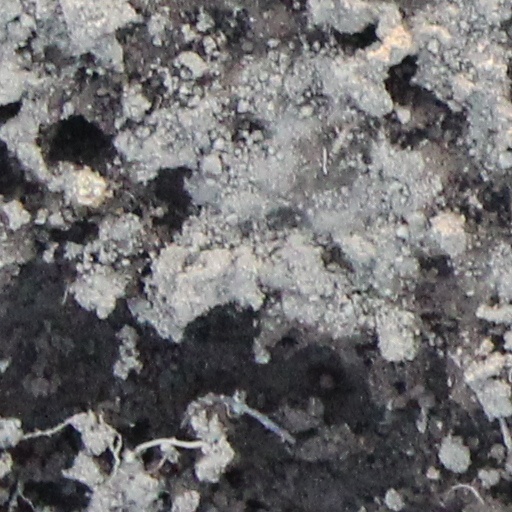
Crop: wheat